Kirtanananda Swami

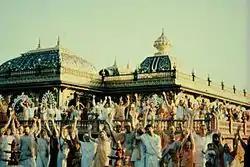
Prabhupada's Palace of Gold in 1982

Prabhupāda established the purpose and guided the development of the community in dozens of letters and four personal visits (1969, 1972, 1974 and 1976). New Vrindaban would highlight five key elements for ISKCON: